Mulhim Ma'n

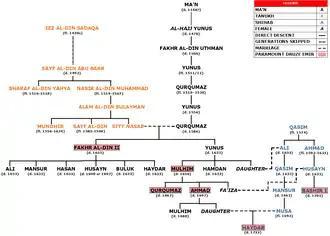
Genealogical tree of the Ma'n dynasty, indicating the paramount emirs of the Druze (shaded in red) and marital relations with the Shihab dynasty whose members succeeded the Ma'ns in their traditional emirate and tax farms

Mulhim had two sons, Qurqumaz and Ahmad. His daughter Fa'iza was married to the traditional Druze emir of the Gharb, Salim ibn Yusuf (d. 1708) of the Arslan family, according to the Arslan family records. They had a son, Yusuf. According to the 19th-century local historian Tannus al-Shidyaq, a daughter of Mulhim (unclear if Fa'iza or another) was married to the emir Husayn, of the Sunni Muslim Shihab family in 1629. Ahmad's daughter was married to another Shihab emir, Musa, in 1674.